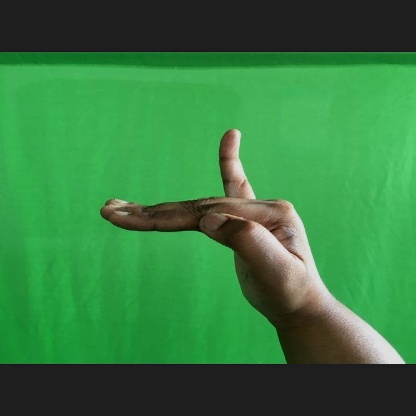
Mudra: Hamsapaksha